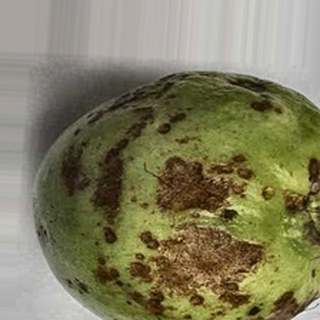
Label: guava_anthracnose